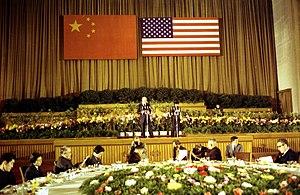
La présidence de Gerald Ford débuta le 9 août 1974, date de l'investiture de Gerald Ford en tant que 38ᵉ président des États-Unis à la suite de la démission du président Richard Nixon, et prit fin le 20 janvier 1977. Membre du Parti républicain, Ford avait précédemment été nommé vice-président des États-Unis le 6 décembre 1973 en remplacement de Spiro Agnew, également démissionnaire. Il est ainsi la seule personne à ce jour à avoir été à la fois vice-président et président des États-Unis sans avoir été élu à l'un ou l'autre poste. Il quitta le pouvoir après sa défaite à l'élection présidentielle de 1976 face au candidat démocrate Jimmy Carter.